Hay West

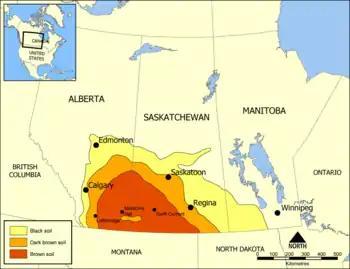
Palliser's triangle, showing the drought proclivity of Canadian prairie provinces.

Droughts are a relatively common occurrence in both the prairie and boreal zones that encompass much of Alberta, and much of Saskatchewan and Alberta lie within Palliser's Triangle. Previous droughts had led to stresses on herds of cattle and subsequently on the financial interests of farmers and ranchers who kept cattle. Crop assistance during a 1970 drought was delivered through coupons (grants) to allow farmers to purchase hay from outside the area, and generally failed, with many farmers selling cattle due to being unable to feed them. While feed can be moved between Canadian provinces, and had been in previous droughts, the size of Canada creates difficulty in doing so.